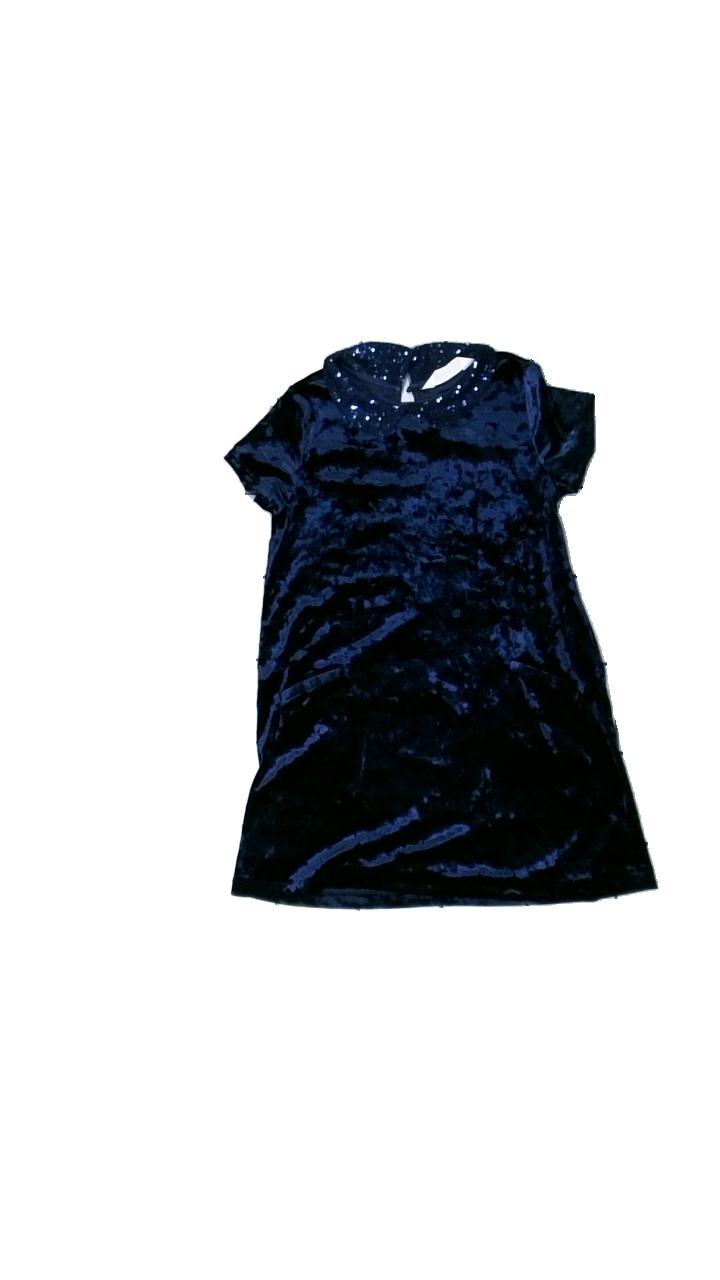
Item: Dress (Children)
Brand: H&m
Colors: Blue
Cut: Regular
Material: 100% polyester
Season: All
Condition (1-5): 2
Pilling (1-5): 5
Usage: Reuse
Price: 50-100